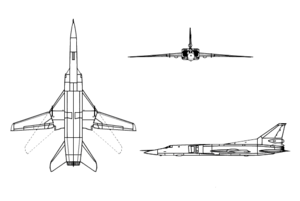
Tupolev Tu-22M
Tegning Tupolev Tu-22M
Tupolev Tu-22M er et langtrækkende, supersonisk bombefly med variabel pilgeometri udviklet af flykonstruktørvirksomheden Tupolev i det daværende Sovjetunionen.